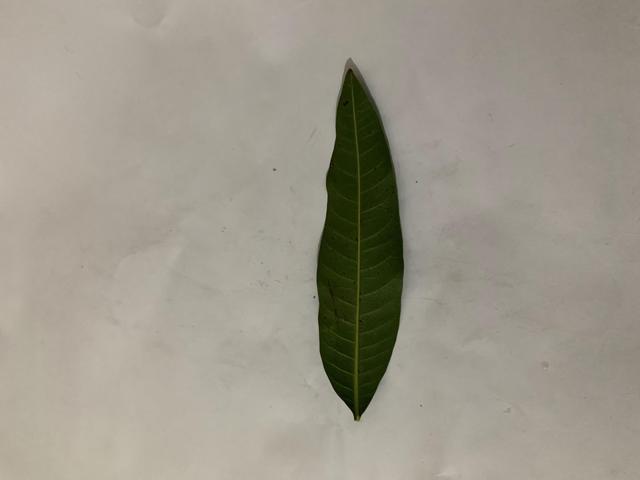
Mango leaf variety: Banana